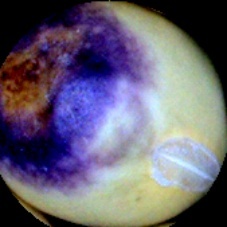
Label: Spotted